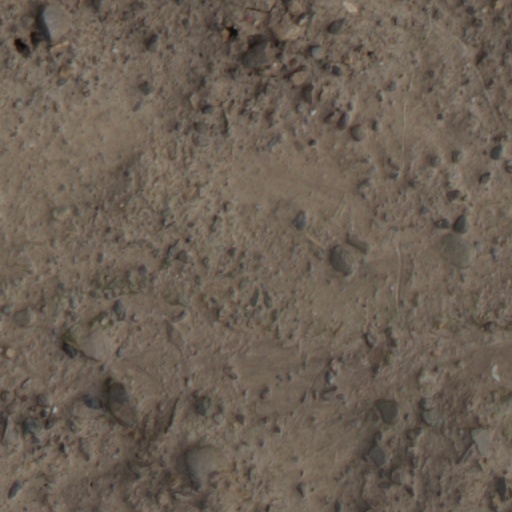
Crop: wheat